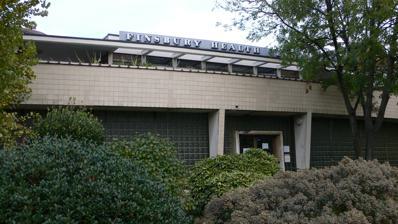
Building: Finsbury Health Centre
Country: United Kingdom
Year built: 1938
Grade I listed building in London Finsbury Health Centre The Finsbury Health Centre is in Clerkenwell , north London. It was built in 1935–38, designed by Berthold Lubetkin and the Tecton architecture practice. The design shares some of its materials and detailing with similar Lubetkin projects of the period, including the Priory Green , Spa Green and Hallfield Estates. Partly restored in the mid-1990s, the building is Grade I listed . Services housed at the centre include the Michael Palin Centre for Stammering and Clerkenwell Medical Practice. See also Healthcare in London Finsbury , this district, not to be confused with Finsbury Park References